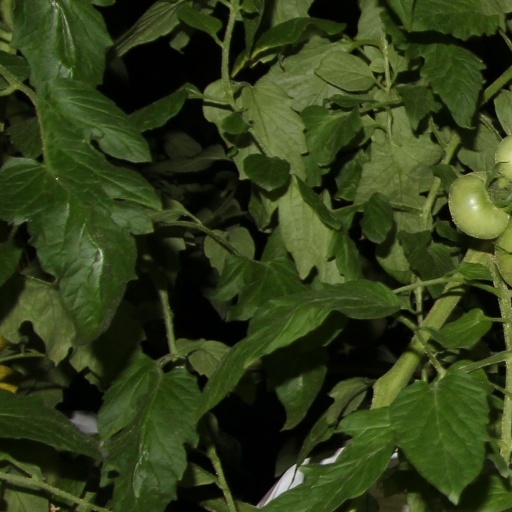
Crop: tomato